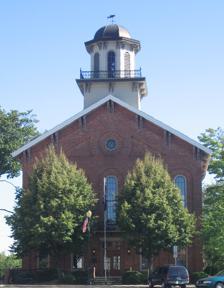
Building: Steuben County Courthouse
Country: United States of America
Year built: 1868
United States historic place Steuben County Courthouse U.S. National Register of Historic Places Steuben County Courthouse, August 2006 Show map of Indiana Show map of the United States Interactive map showing the location of Steuben County Courthouse Location Public Sq., Angola, Indiana Coordinates 41°38′3″N 84°59′57″W / 41.63417°N 84.99917°W / 41.63417; -84.99917 Area 1 acre (0.40 ha) Built 1867 ( 1867 ) -1868 Built by Wakefield, Hiram A. Architectural style Greek Revival, Italianate, Romanesque NRHP reference No. 75000051 Added to NRHP May 12, 1975 Steuben County Courthouse is a historic courthouse located at Angola , Steuben County, Indiana . It was built in 1867–1868, and is a two-story, rectangular, brick building with Greek Revival , Italianate , and Romanesque Revival style design influences.  It features a gable roof with bracketed eaves and topped by an octagonal domed cupola with a square base and captain's walk. It was listed on the National Register of Historic Places in 1975. References